Thierry Baudet

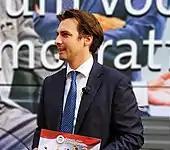
Baudet campaigning in 2020

Baudet was a post-doctoral fellow at Tilburg University in 2013. He also wrote a newspaper column in "NRC Handelsblad" from 2011 to 2012. In 2016, he founded the Forum for Democracy (FvD), which became a political party, and he was elected along with Theo Hiddema to the House of Representatives in the 2017 general election.